Thomas Burgherr

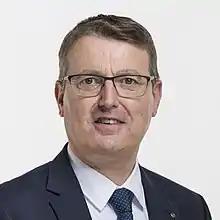
Official portrait, 2019

Thomas Burgherr (born 1 August 1962) is a Swiss businessman and politician who currently serves as a member of the National Council (Switzerland) for the Swiss People's Party since 2015. He has previously served as president of the Swiss People's Party of Aargau between 2012 and 2020 being succeeded by Andreas Glarner.